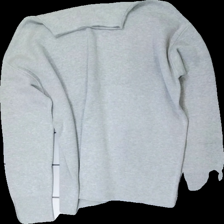
View: front
Type: Sweater
Category: Ladies
Brand: Not in the list
Brand text on label: åhlens
Colors: Grey
Material: 67% cott 33% poly
Cut: Regular
Size: M
Season: All
Smell: Minor
Price range: <50
Recommended usage: Export